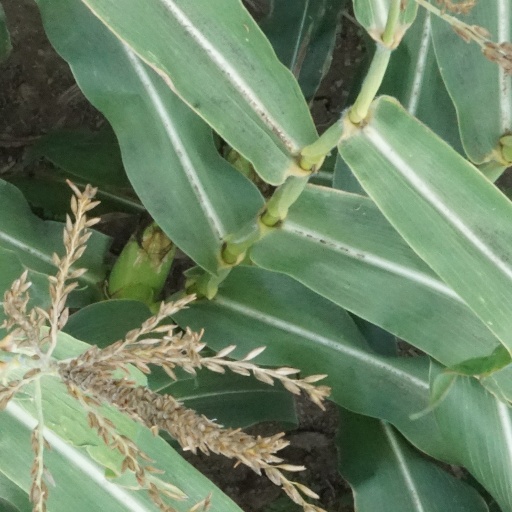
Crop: maize; corn